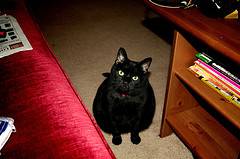
Label: cat